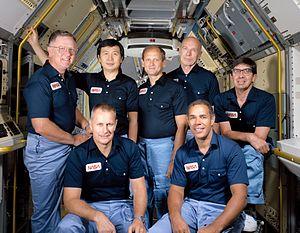
STS-51-B est la 7ᵉ mission de la navette spatiale Challenger.